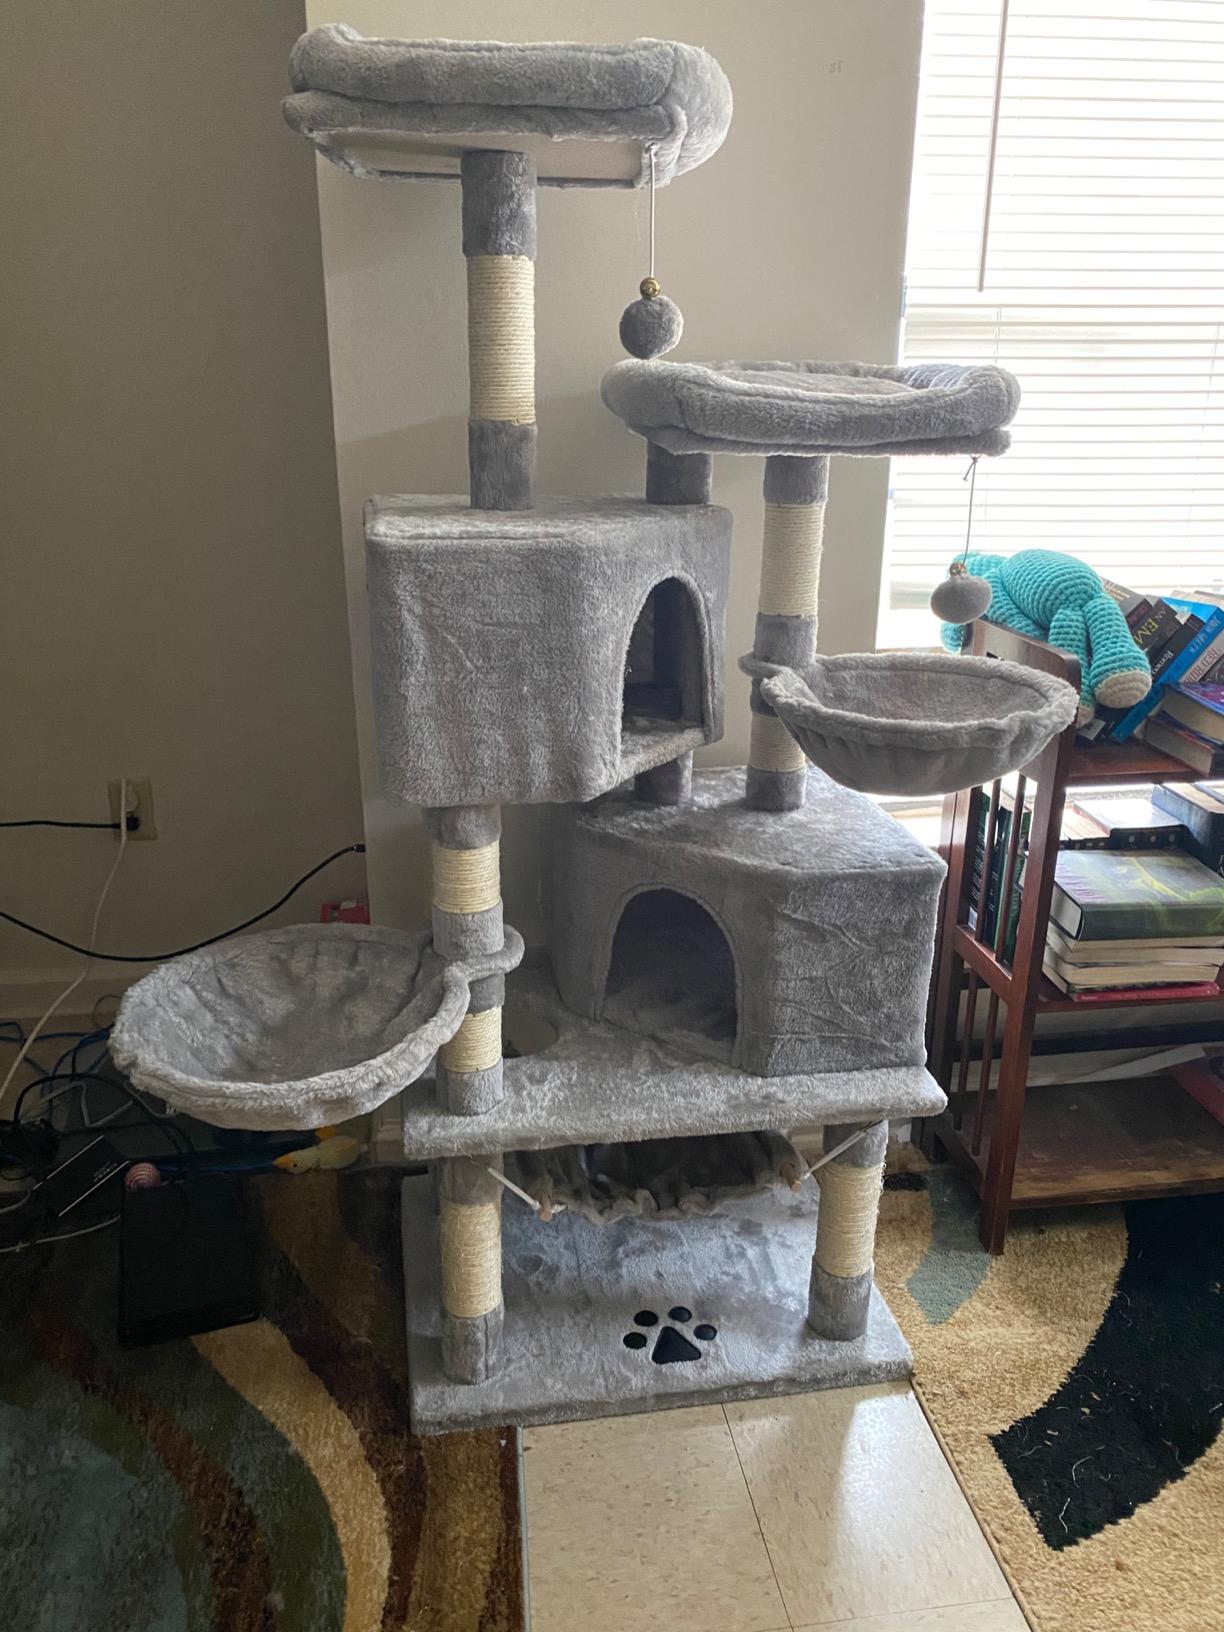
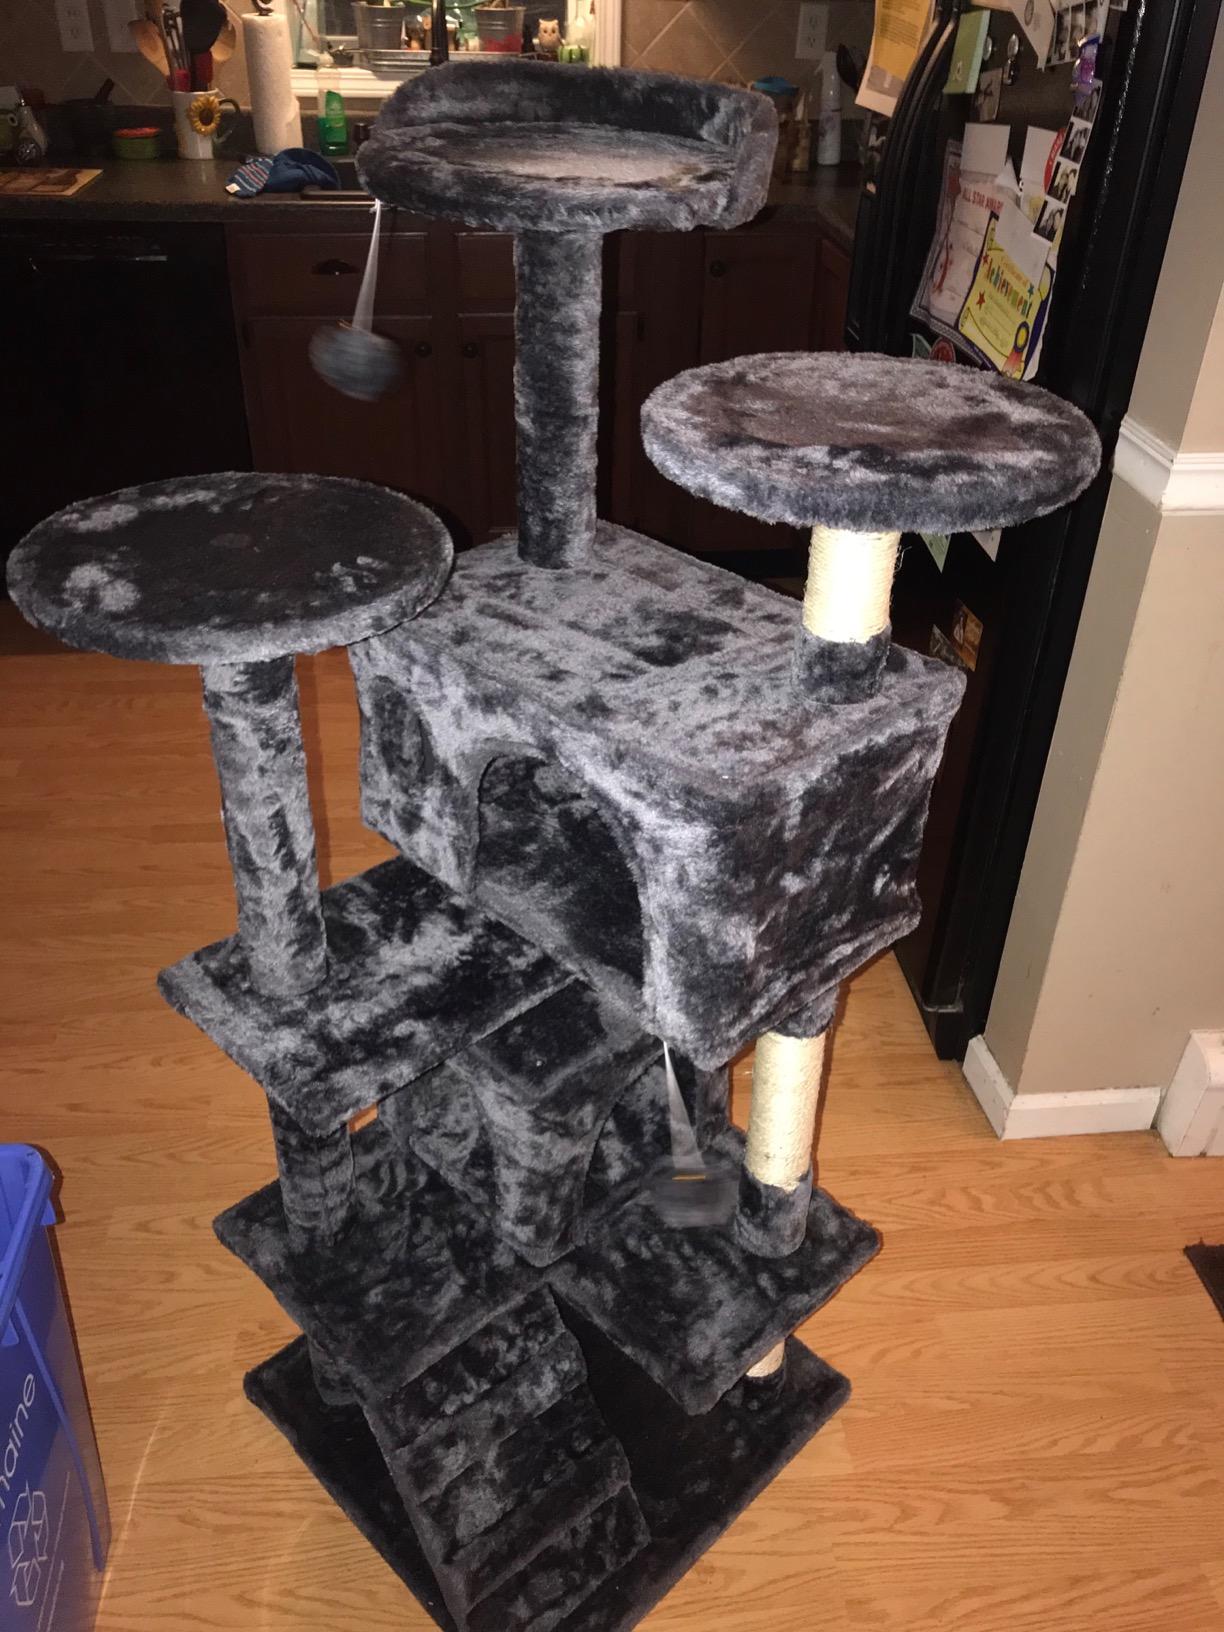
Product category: items_cat tree
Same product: no